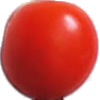
Label: Tomato Cherry Red 1